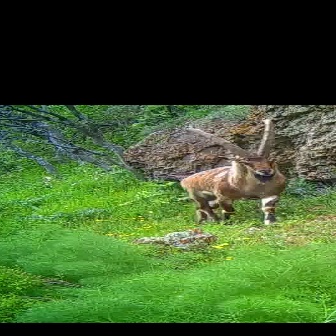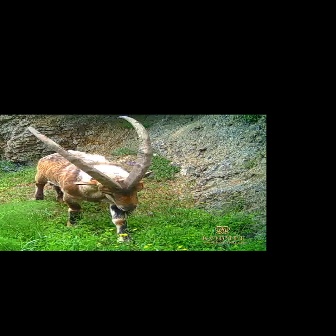
  Please identify the target specified by the bounding box [178,119,285,225] in the first image and locate it in the second image. Return the coordinates in [x_min,y_min,x_max,y_max] format.
Answer: [26,115,154,243]